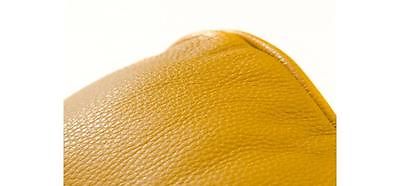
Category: sofa